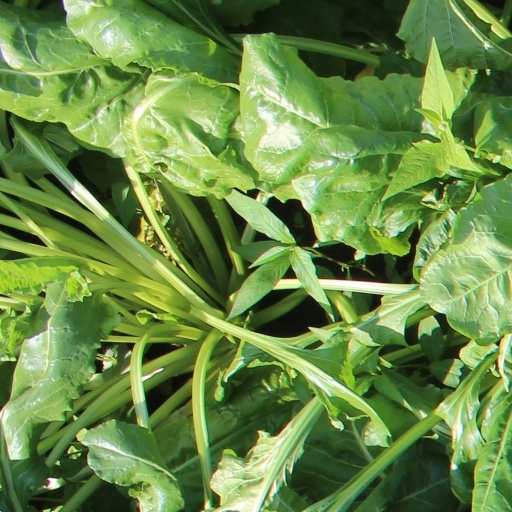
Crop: sugar beet